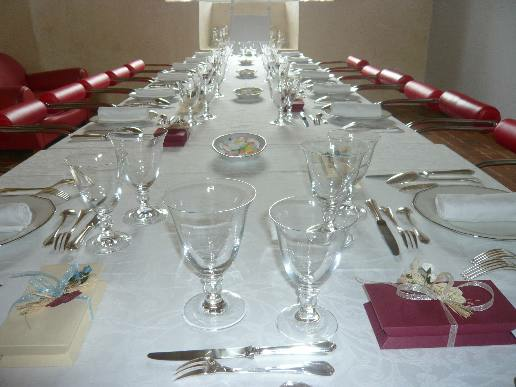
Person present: No